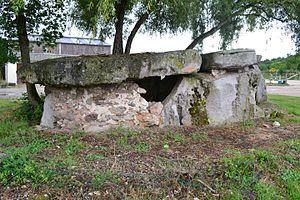
Dolmen du Bois du Feu, Saint-Hilaire-Saint-Florent